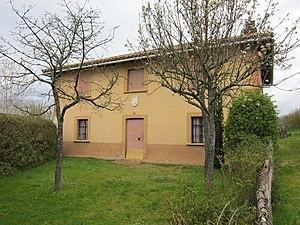
Boedo de Castrejón (Palencia, Castille et León).